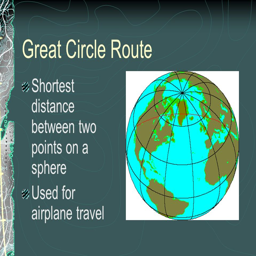
distance between points on a sphere